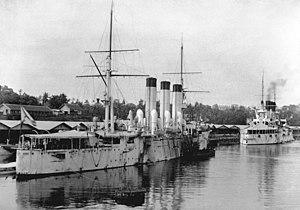
Weh est une île située à la pointe nord de l'île indonésienne de Sumatra. Elle est ainsi la partie la plus occidentale de l'archipel. Administrativement, elle fait partie de la province d'Aceh. La seule agglomération de l'île est la ville de Sabang.